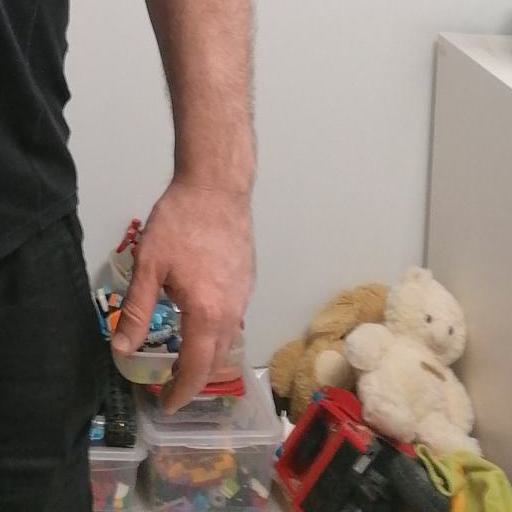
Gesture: no_gesture